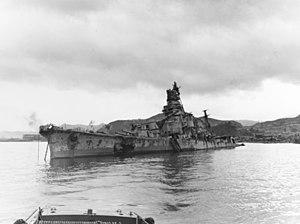
La dénomination de croiseur lourd est communément employée à partir de 1930 et jusqu'à la fin de la Seconde Guerre mondiale pour désigner un croiseur, c'est-à-dire un navire principalement armé de canons, d'un déplacement supérieur à 1 850 tonnes, et inférieur à 10 000 tonnes conformément au traité de Washington et dont l'artillerie principale avait un calibre supérieur à 155 mm, et au plus égal à 203 mm, conformément au traité naval de Londres. Si la distinction entre croiseur lourd et croiseur léger a ainsi été claire pendant quelques années, l'apparition, après 1935, des « grands croiseurs légers », déplaçant 10 000 tonnes, et armés de dix à quinze canons de 152 ou 155 mm, tirant jusqu'à 8 à 10 coups par minute, avec des blindages de ceinture de plus de 100 mm, a sérieusement contribué à brouiller les catégories.
La classe Aoba a été la seconde classe de croiseurs construits pour la Marine impériale japonaise sous l'égide du traité de Washington de 1922.